STS-125

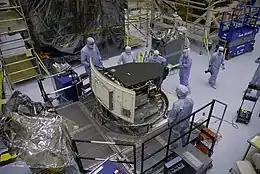
The Wide Field Camera 3 being prepared for launch.

The infrastructure of the telescope was upgraded by replacing a "Fine Guidance Sensor" that controls the telescope's directional system, installing a set of six new gyroscopes, replacing batteries, and installing a new outer blanket layer to provide improved insulation.